Jacques-Albert Senave

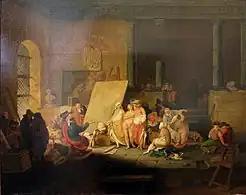
"Parody of Zeuxis"

Senave is known for his genre scenes, history paintings, landscapes, city views, market scenes, portraits and some still lifes. His genre paintings were strongly influenced by seventeenth century Flemish and Dutch genre scenes. These are particularly reminiscent of David Teniers the Younger's tavern and festival scenes. He excelled especially in anecdotal representations of daily life, market scenes, village views.